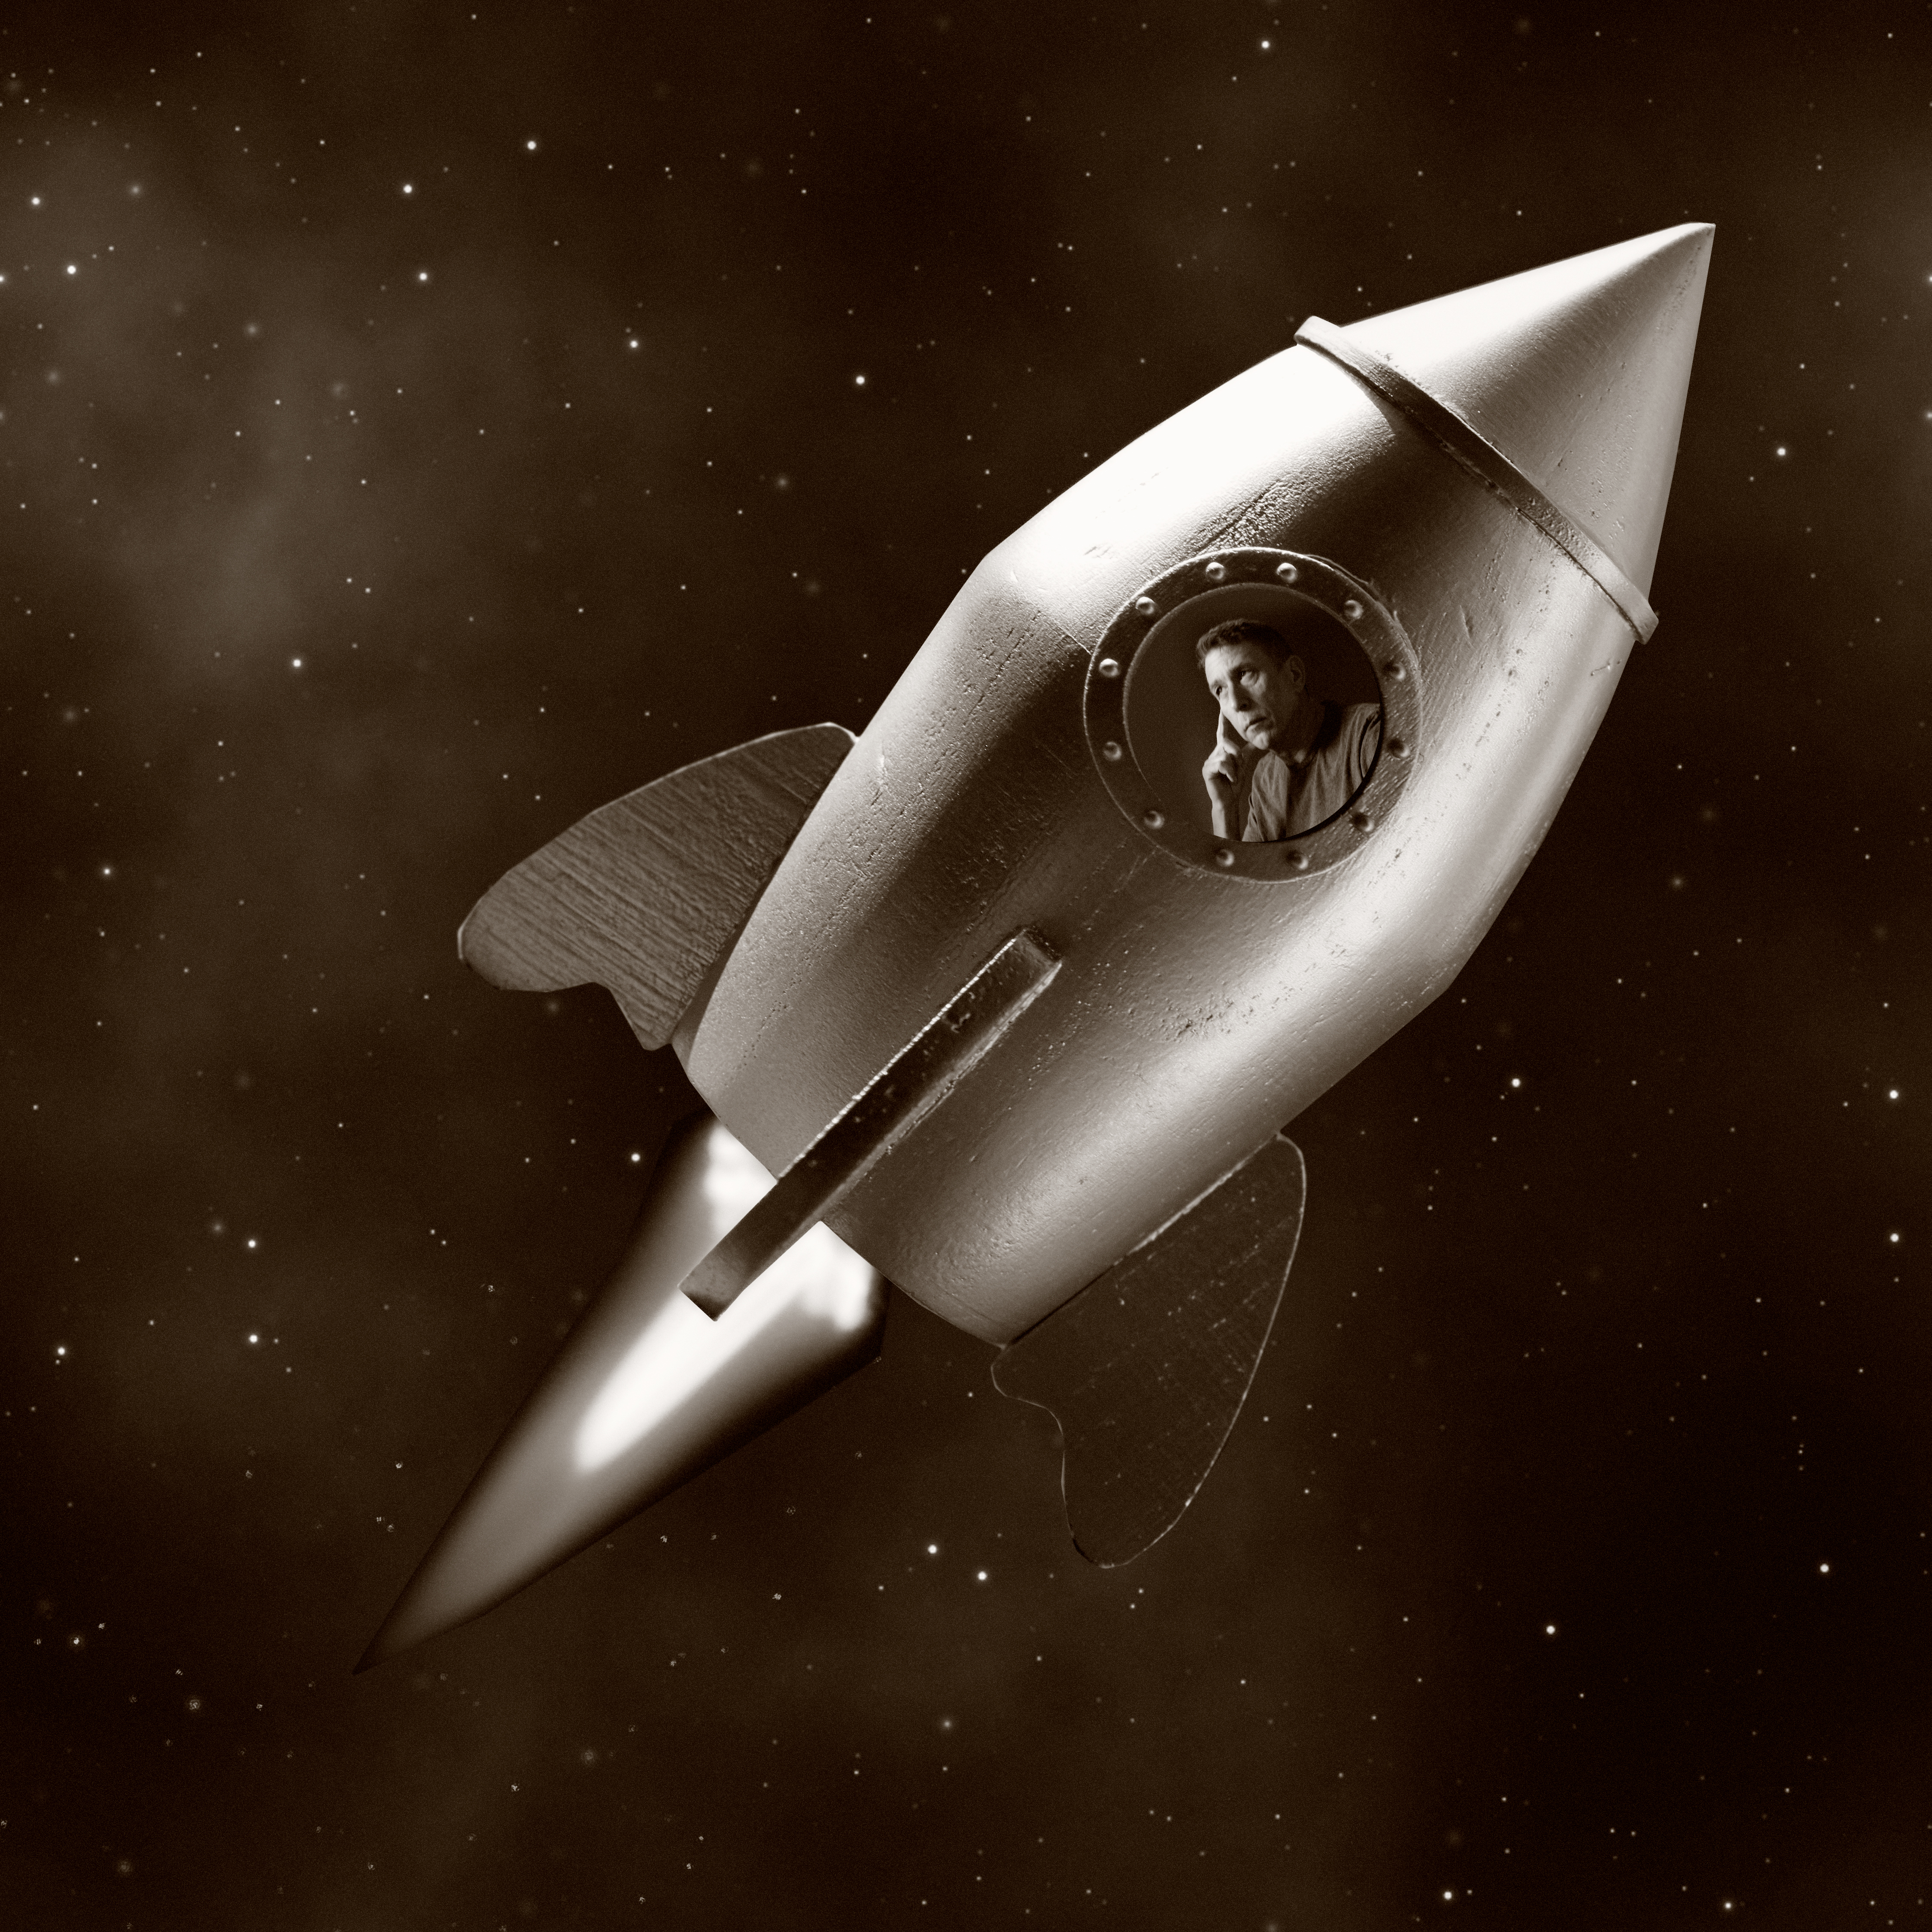
wing, atmosphere, vehicle, space, outer space, illustration, screenshot, spacecraft, astronomical object, computer wallpaper